Percy Pennybacker

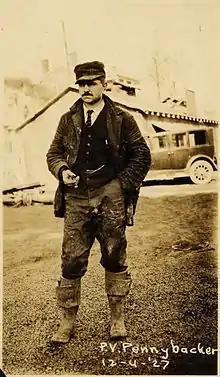
P. V. Pennybacker

Percy V. Pennybacker Jr. (1895–1963) was a Texas civil engineer who pioneered the technology of welded structures, particularly for bridges.